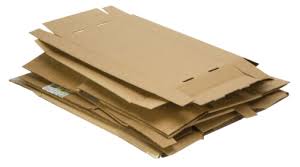
Waste category: cardboard